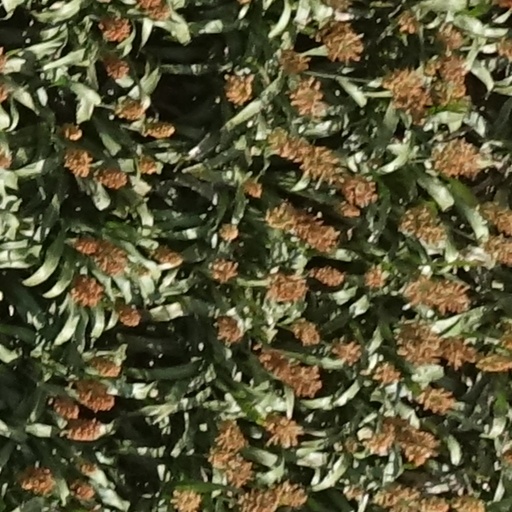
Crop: sorghum